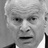
Emotion: surprise